Illuminations (short story collection)

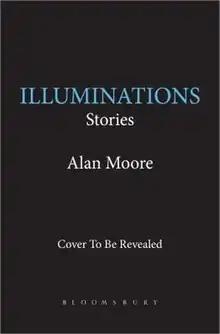

Illuminations: Stories is a 2022 short story collection by Alan Moore.